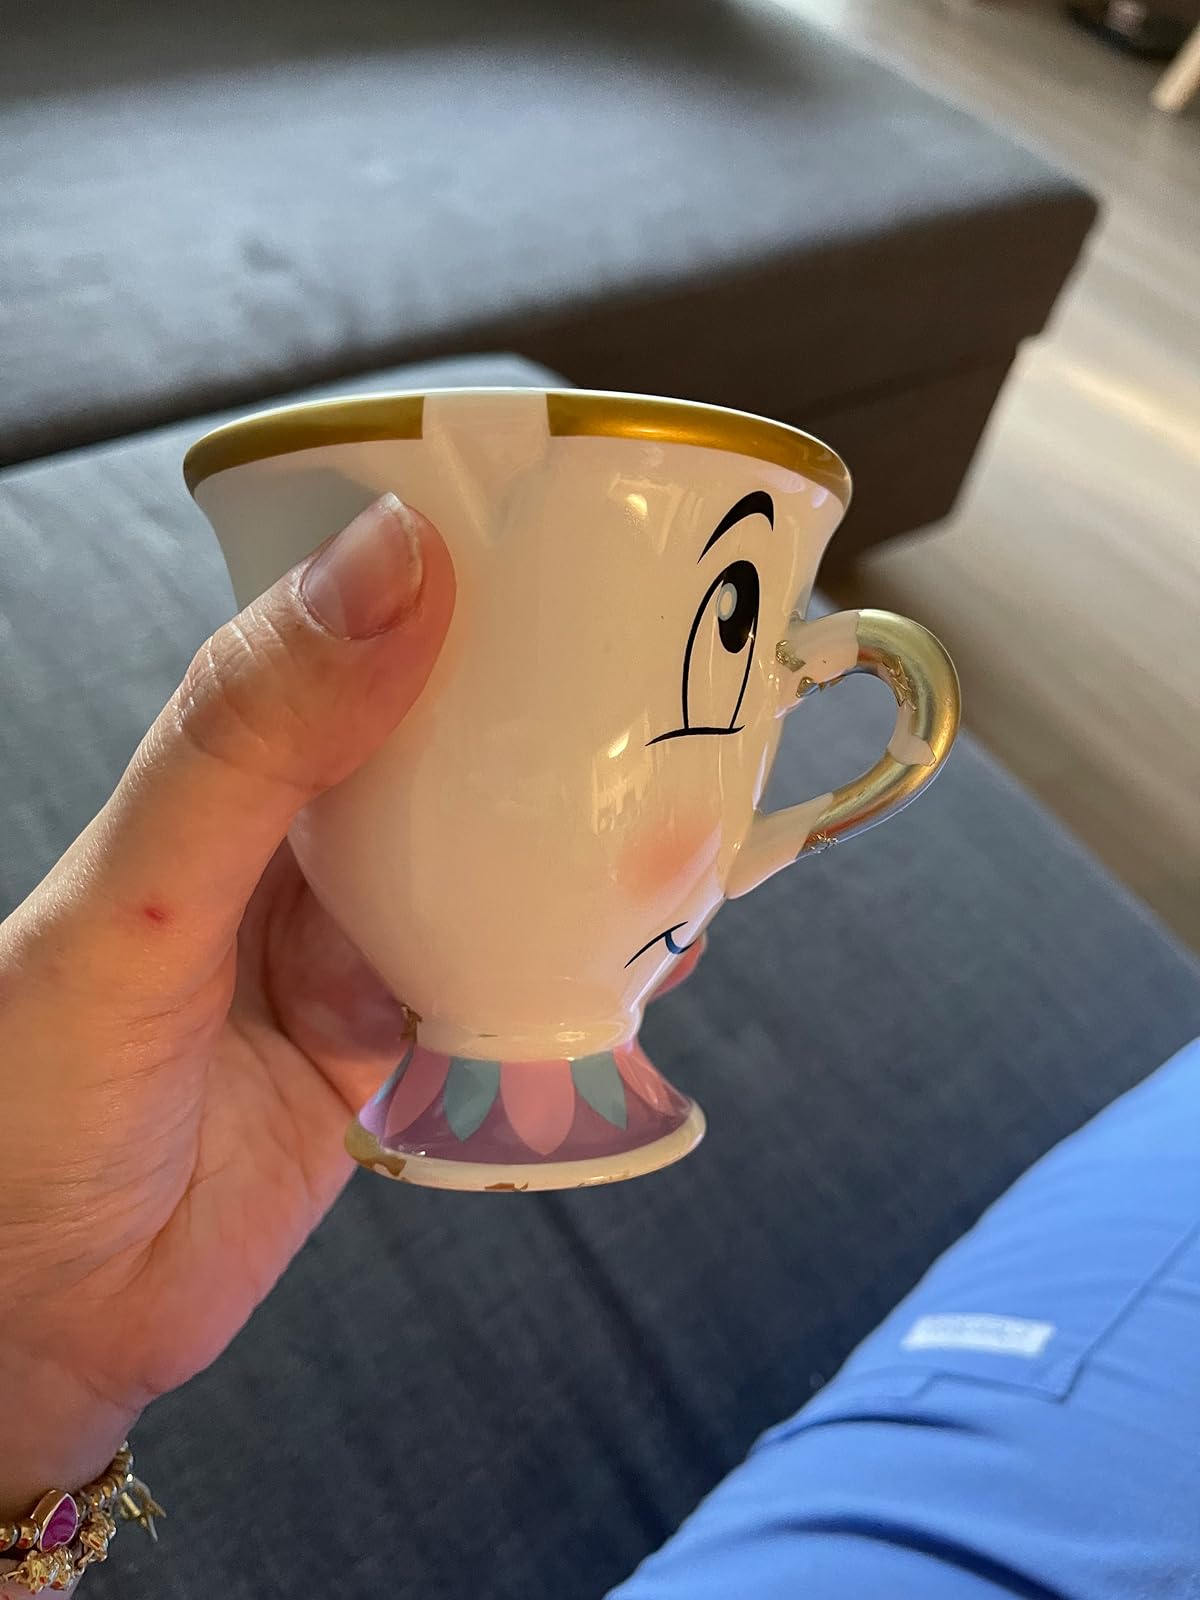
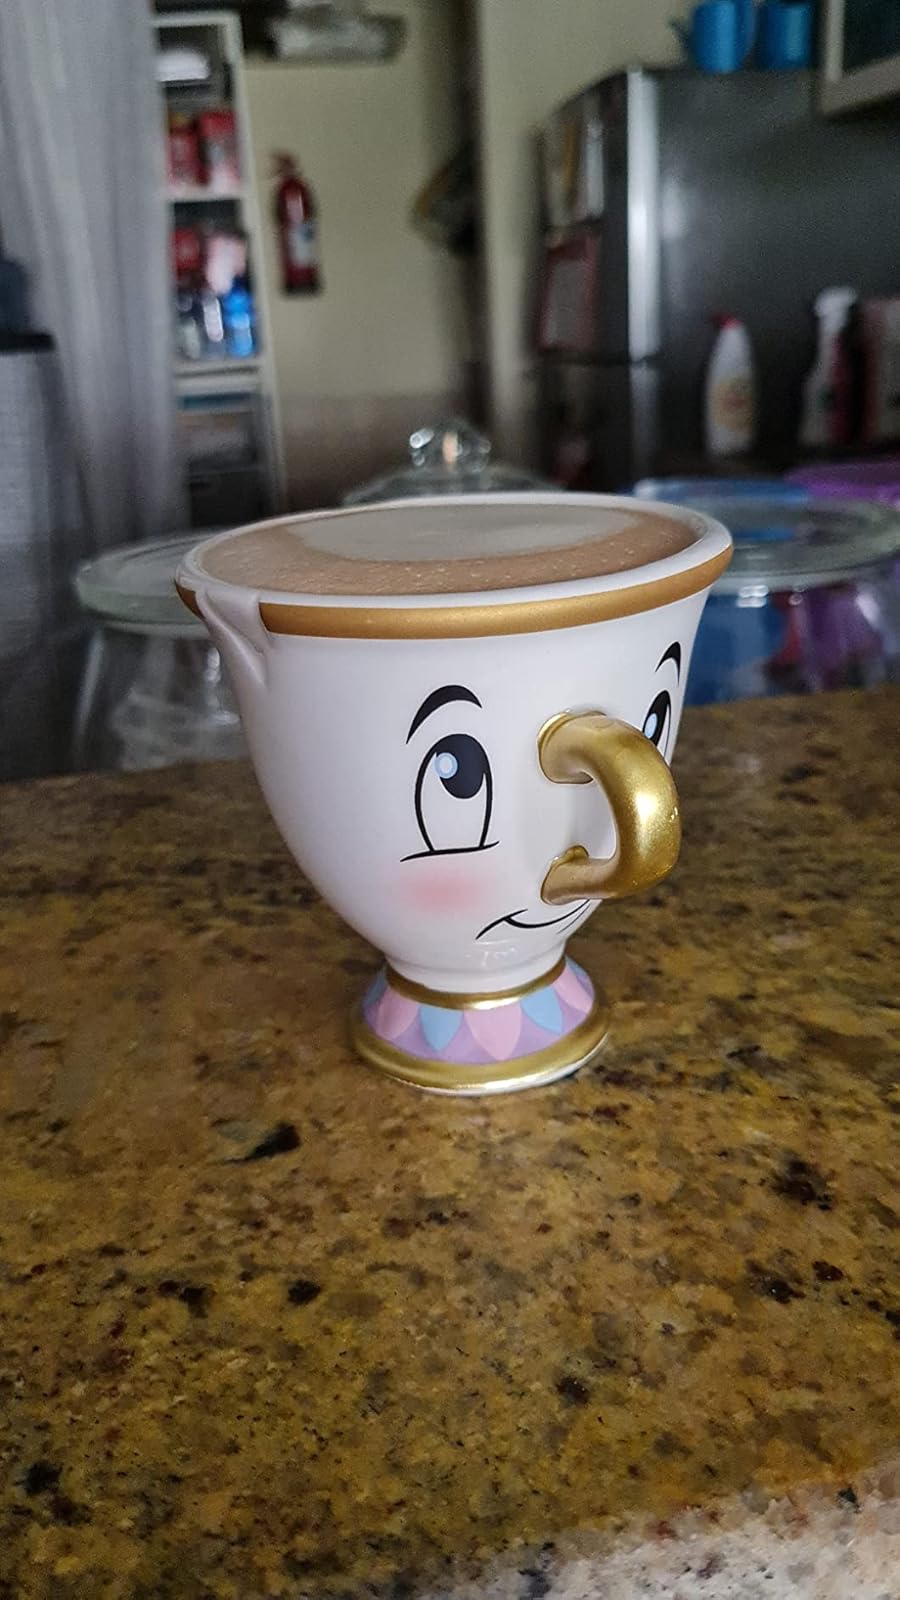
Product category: items_mug
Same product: yes